Christopher Hitchens

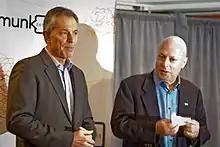
Former British prime minister Tony Blair and Hitchens at the Munk debate on religion, Toronto, November 2010

On 8 June 2010, Hitchens was on tour in New York promoting his memoirs "Hitch-22" when he was taken into emergency care suffering from a severe pericardial effusion. Soon after, he announced he was postponing his tour to undergo treatment for oesophageal cancer.